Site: brandenburg
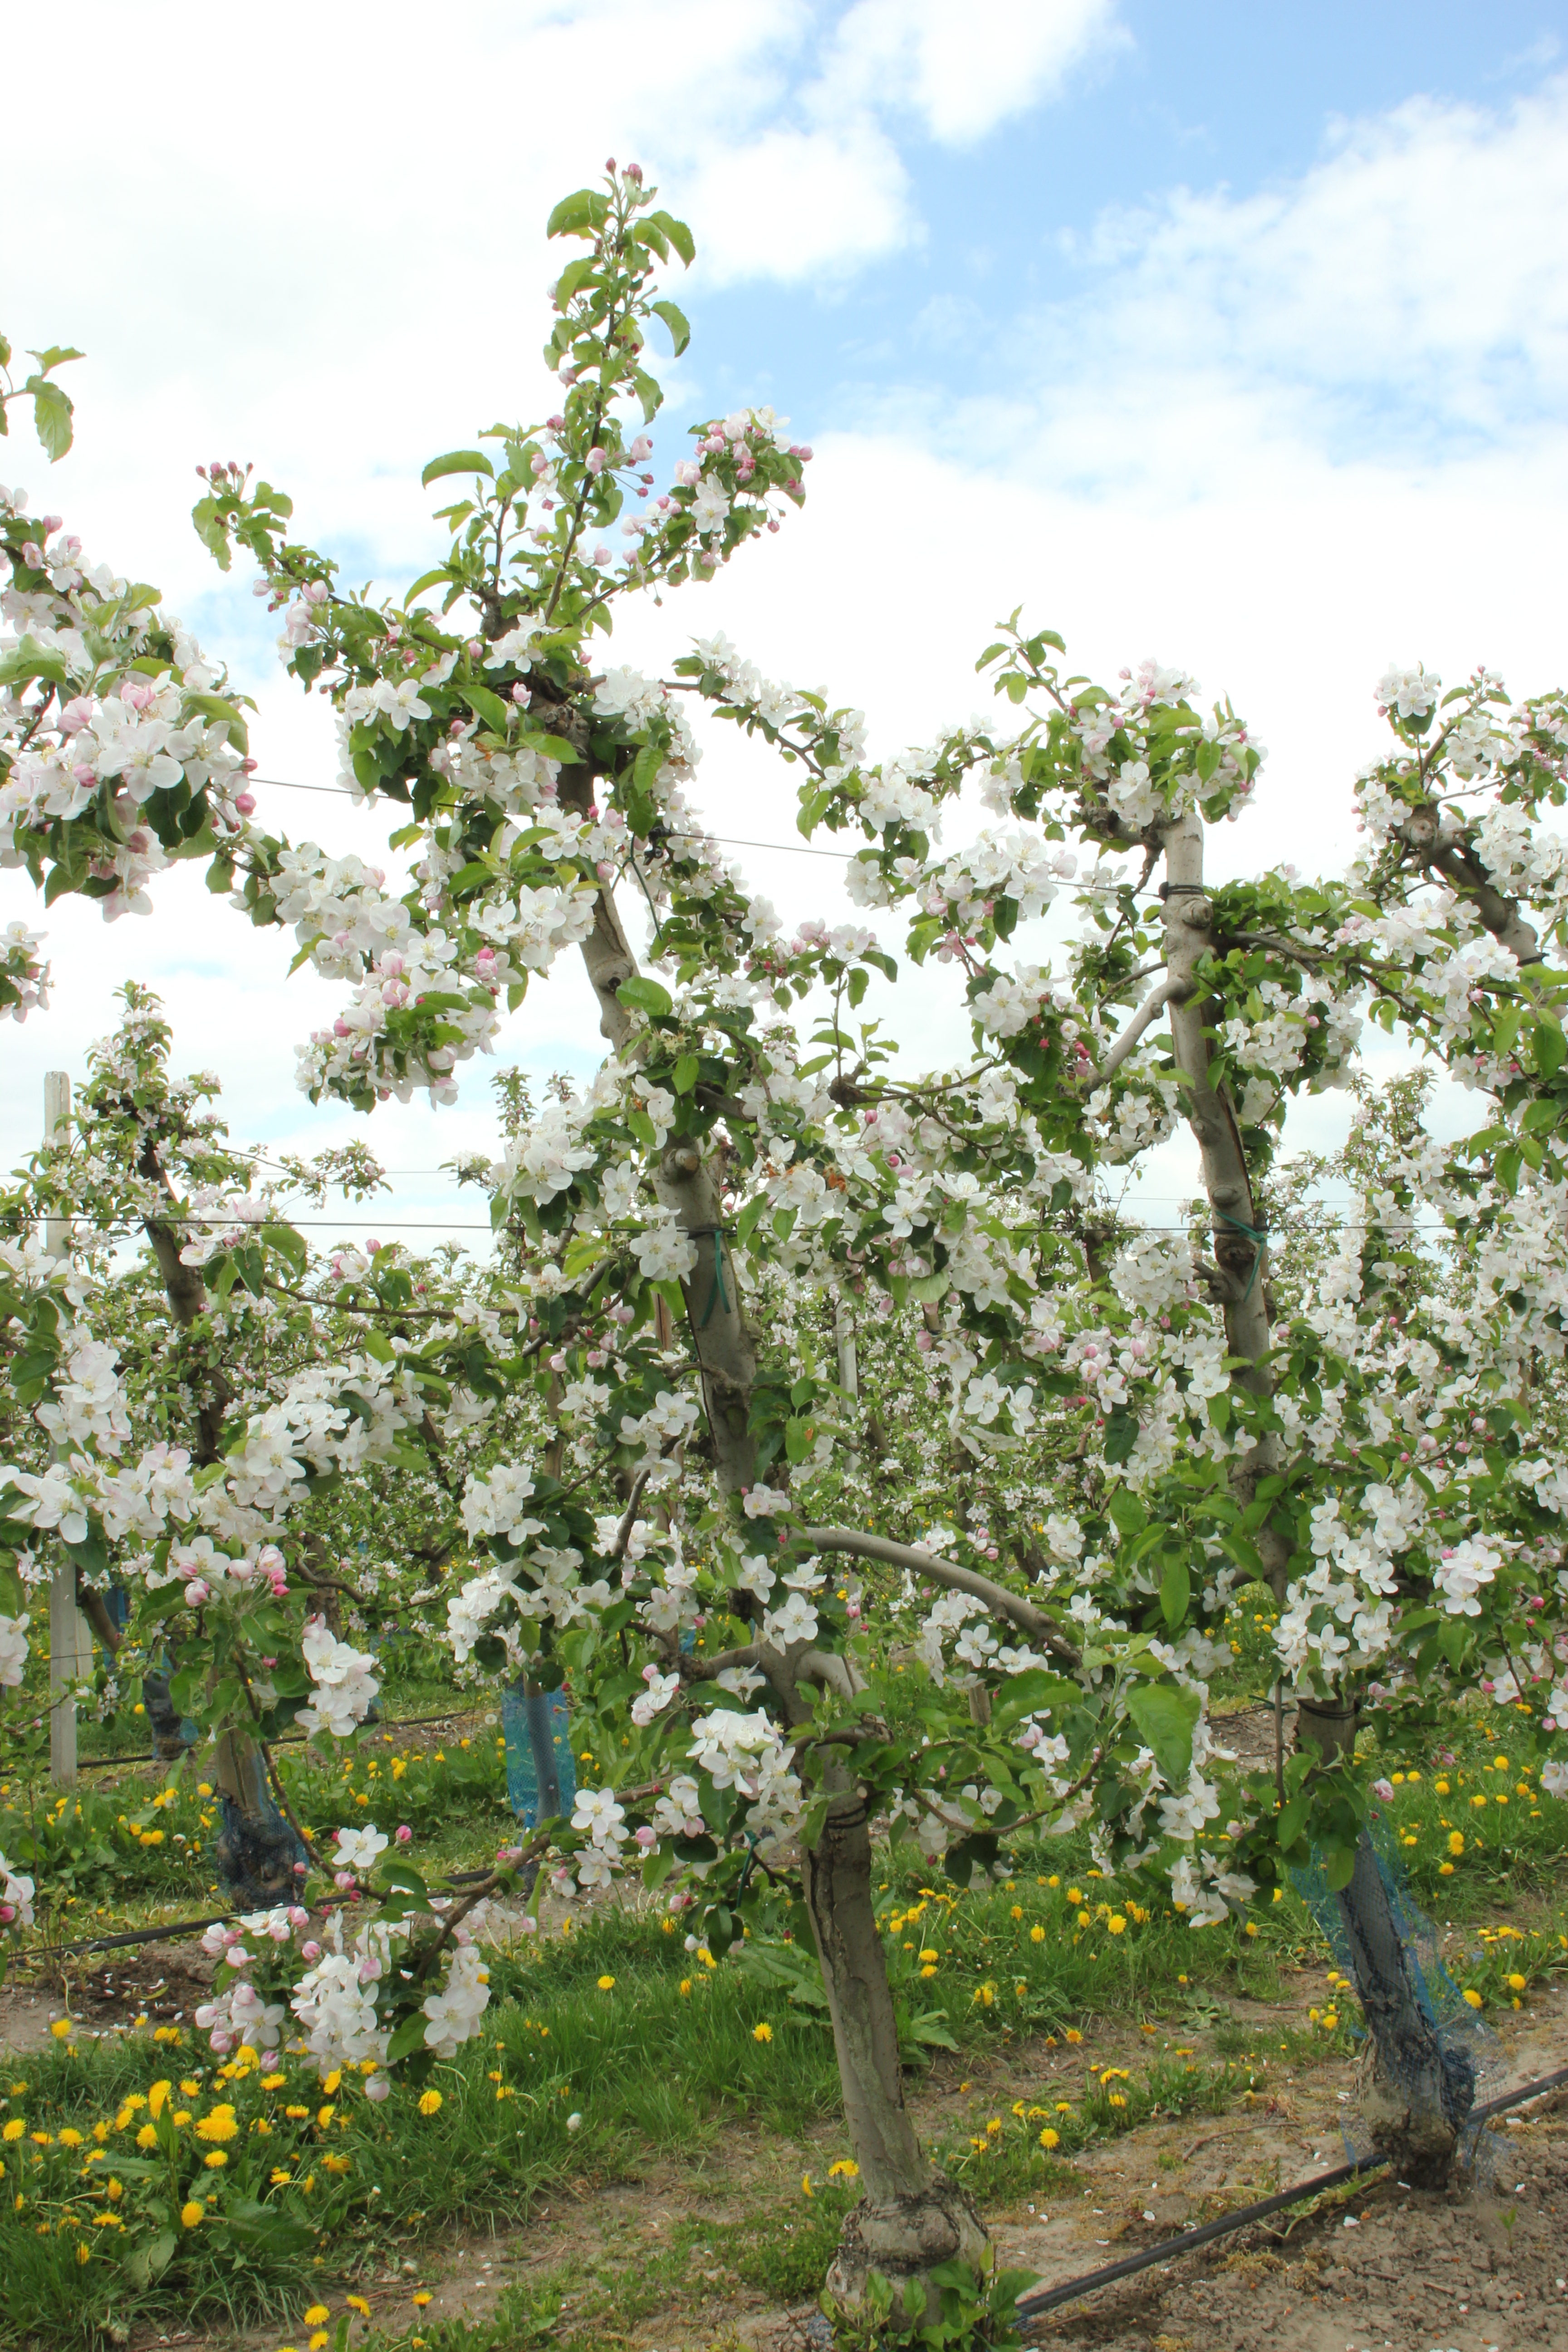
Growth stage (BBCH 65): Flowering